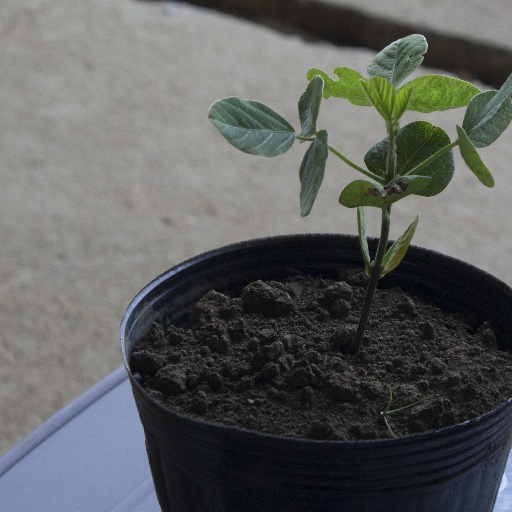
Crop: soybean